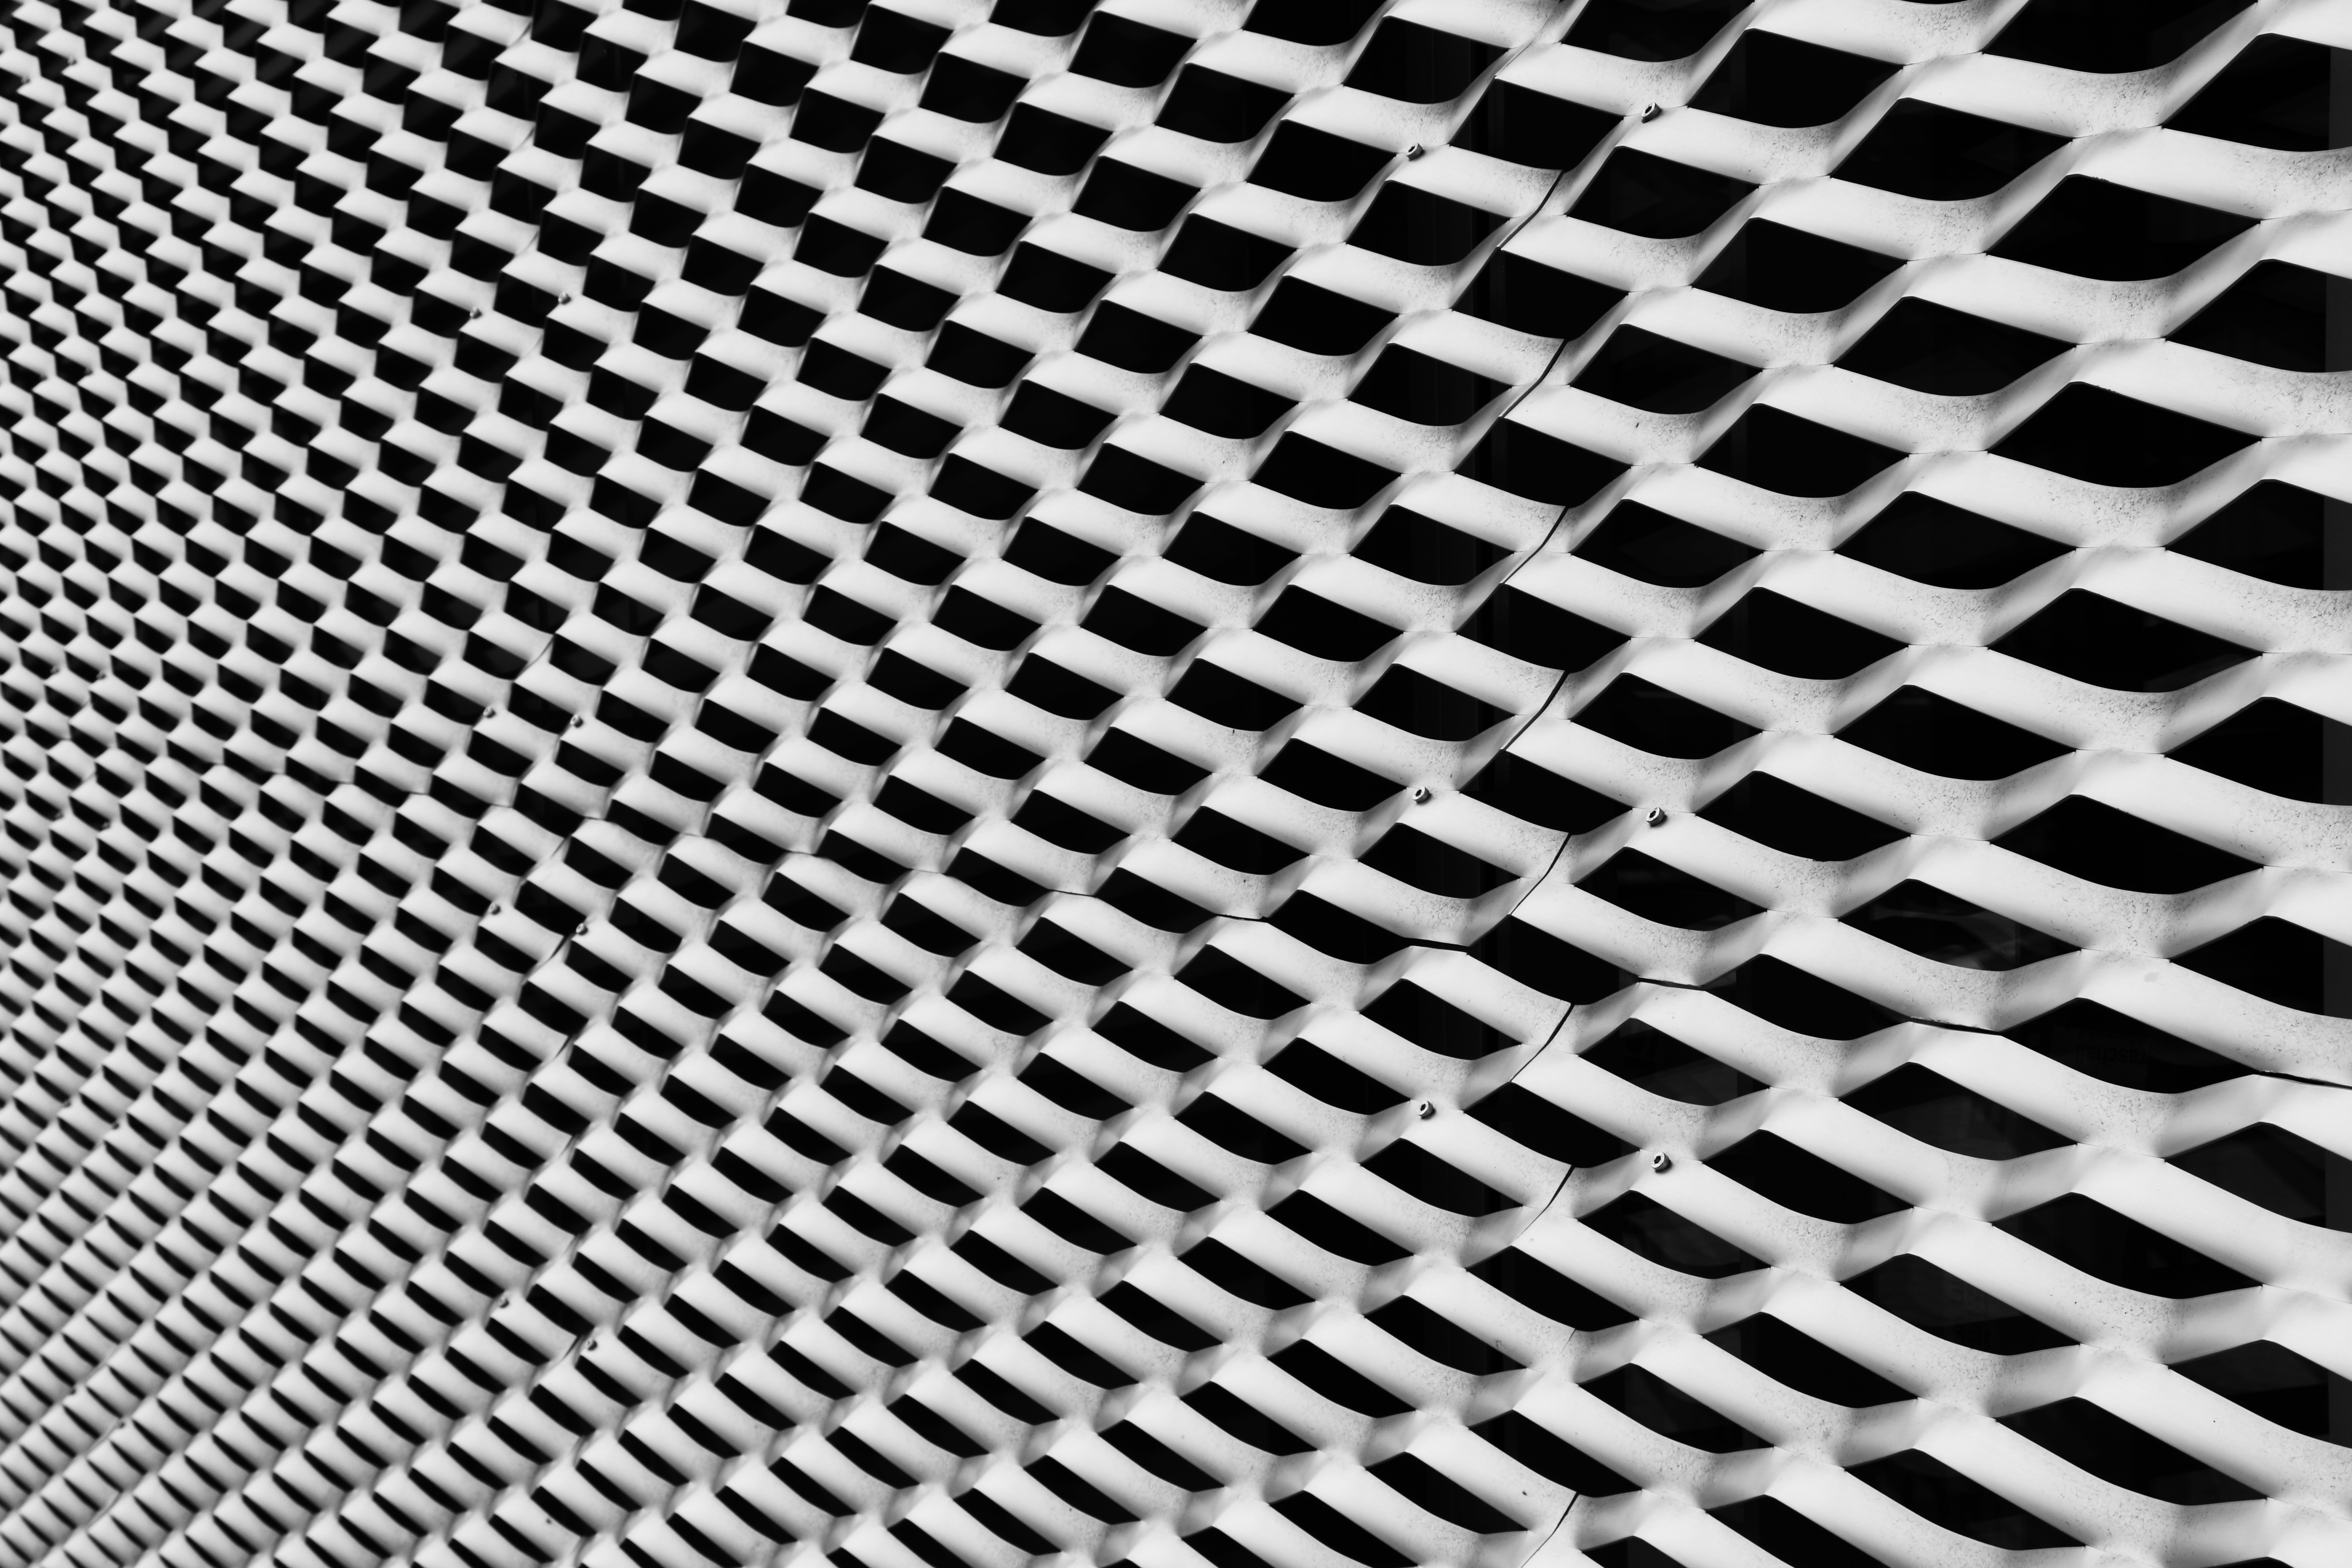
black and white, architecture, structure, building, wall, pattern, line, facade, factory, monochrome, material, circle, background image, background, design, net, symmetry, mesh, shape, hauswand, tread, datailaufnahme, flooring, monochrome photography, chain link fencing, expanded metal